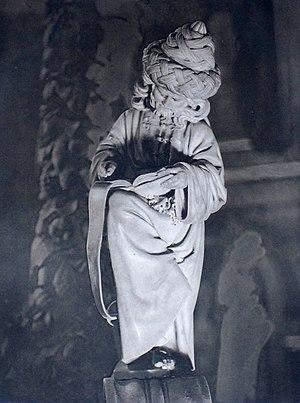
Saint Marc. Marbre.
Le sépulcre de saint Dominique mort le 6 août 1221 dans le couvent qu’il fonda à Bologne, se trouve dans la basilique qui porte son nom dans cette ville, plus précisément dans une chapelle qui lui est dédicacée, ouverte sur le collatéral de droite.